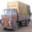
Label: truck